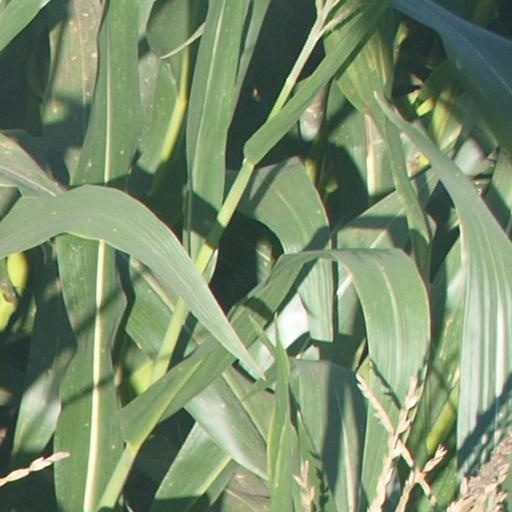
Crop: maize; corn